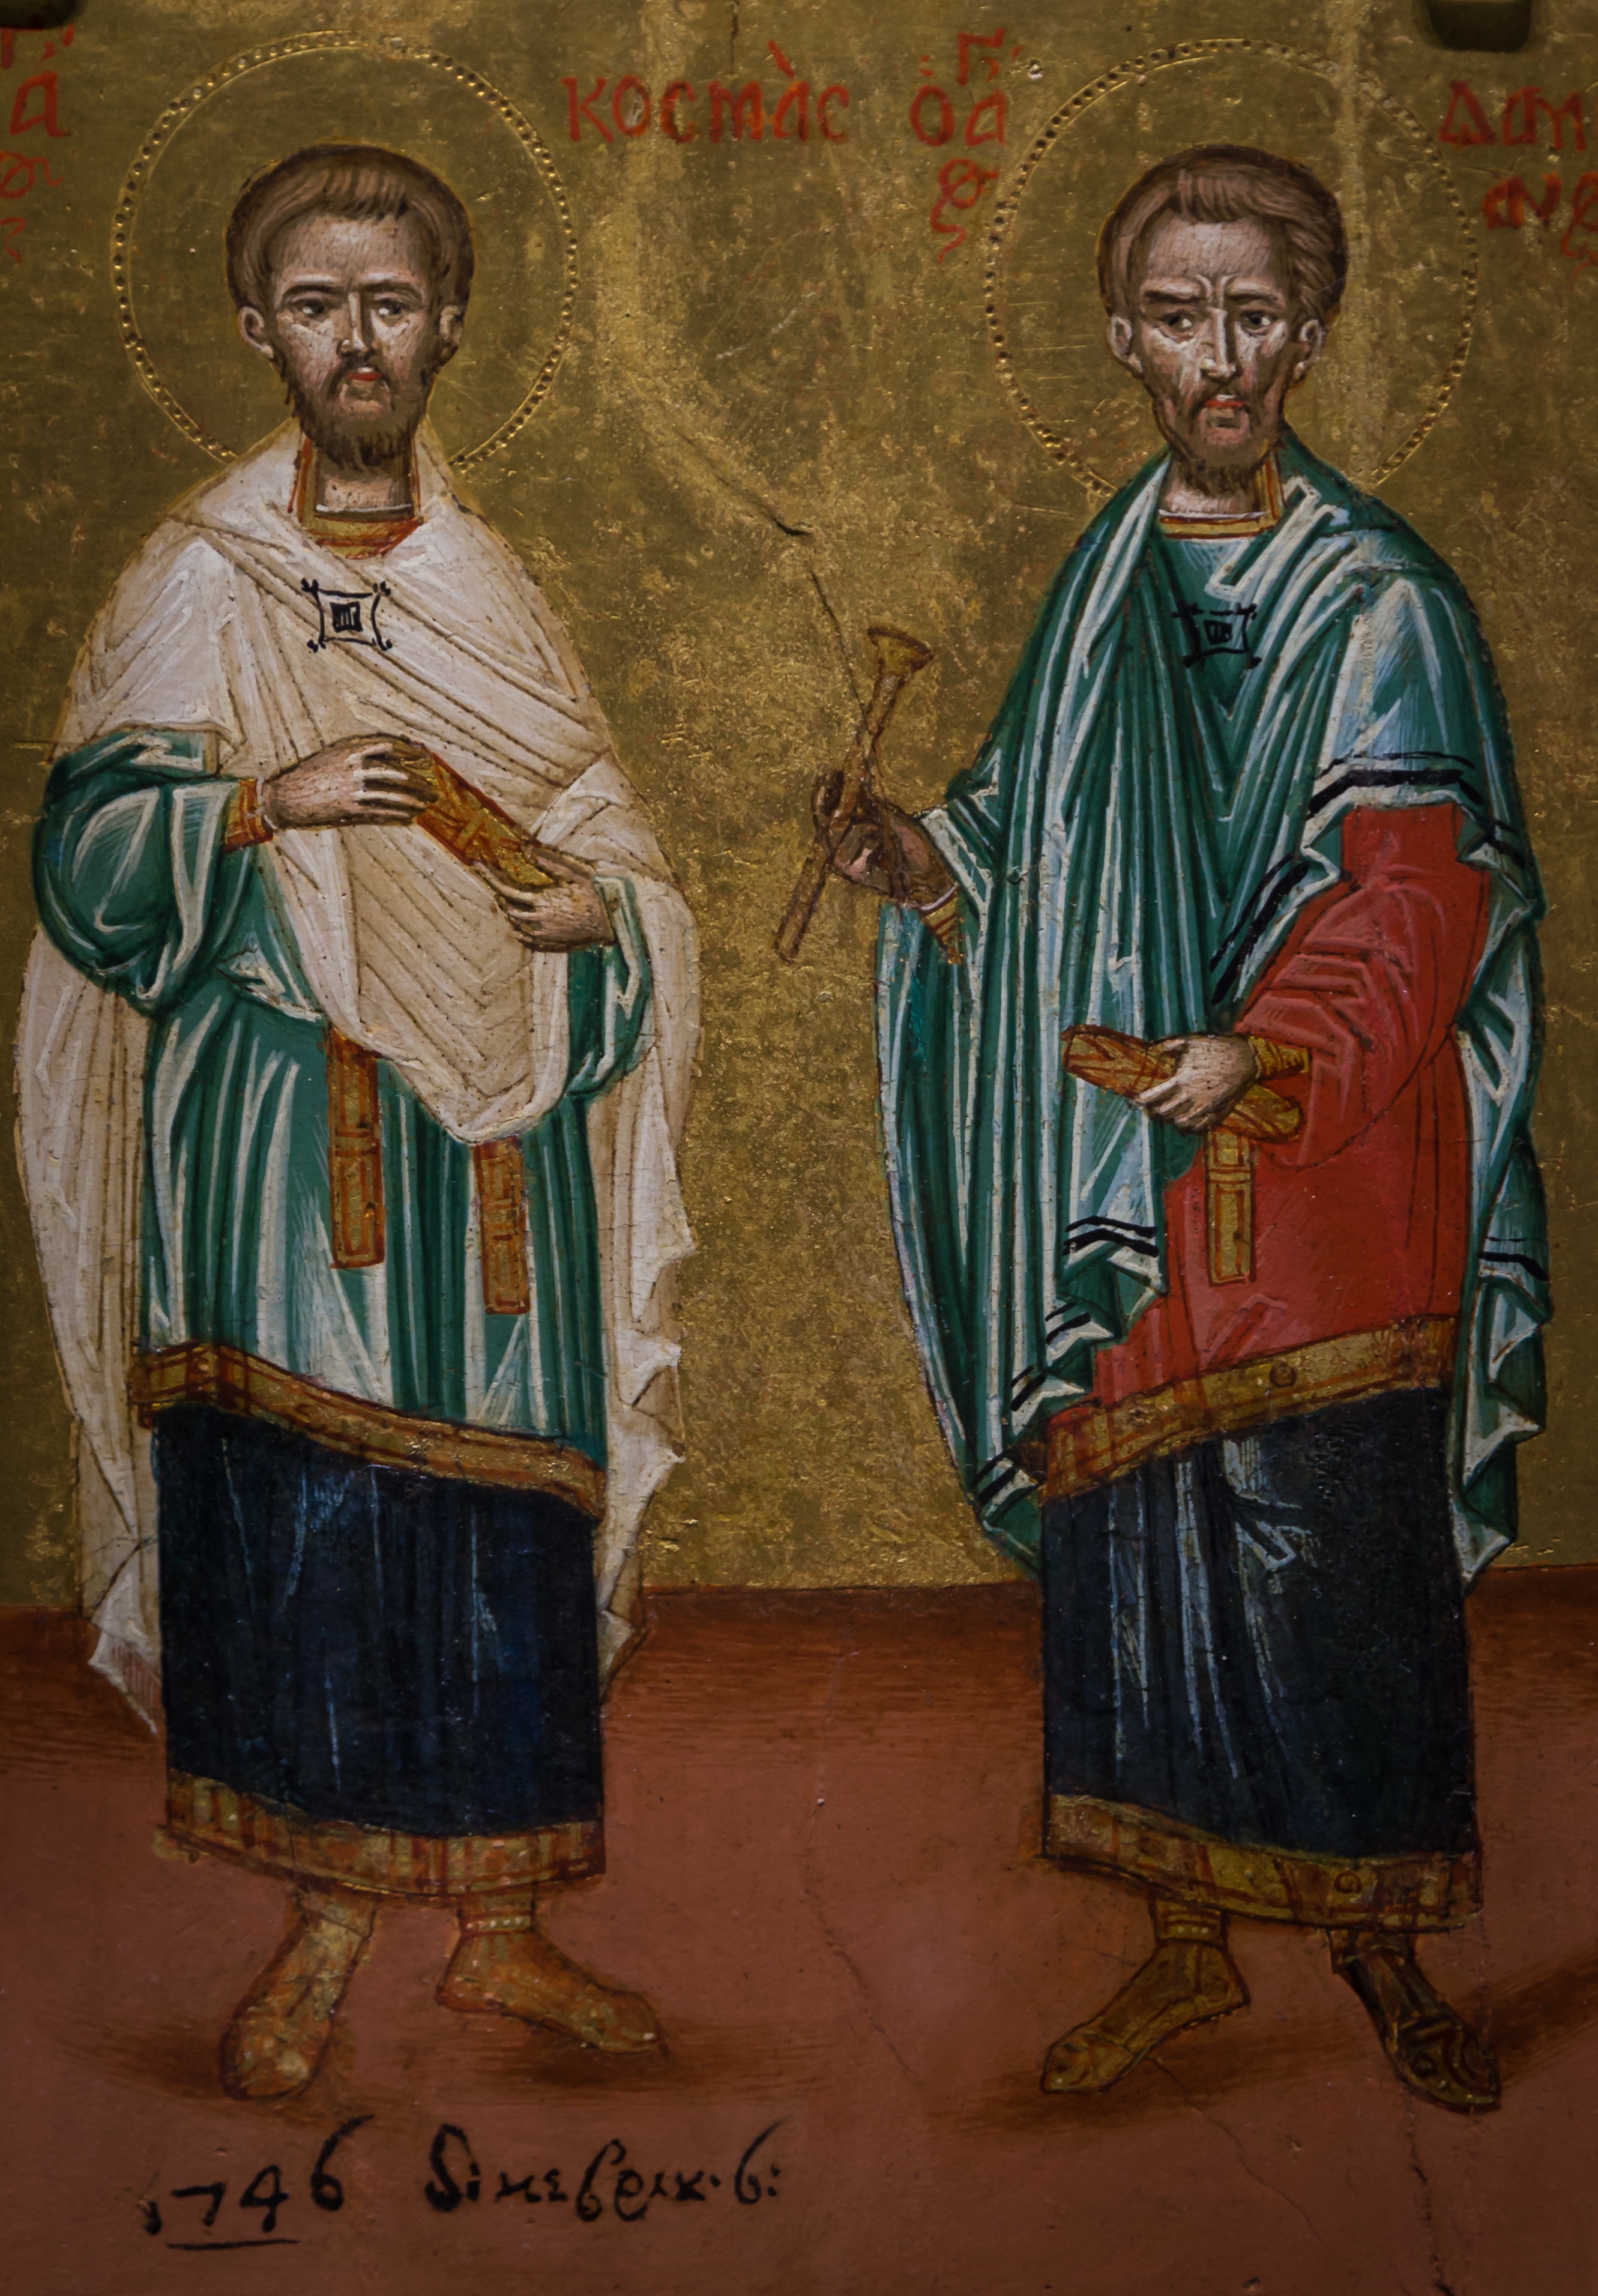
person, old, portrait, museum, religion, ancient, church, cathedral, painting, monarch, vatican, art, peter, columns, iconography, holy, paul, saints, icon, orthodoxy, high priest, saint peter s, ancient history, abbot